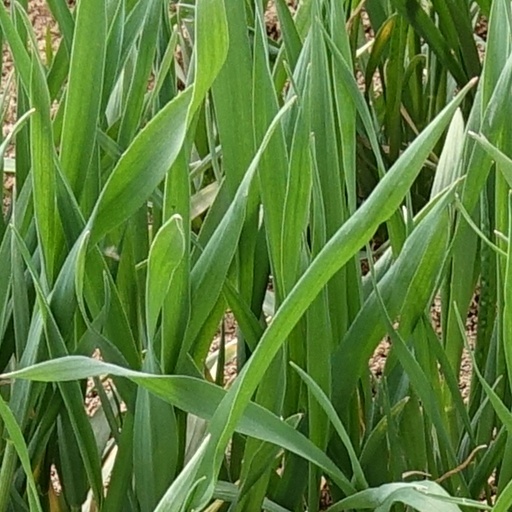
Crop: wheat